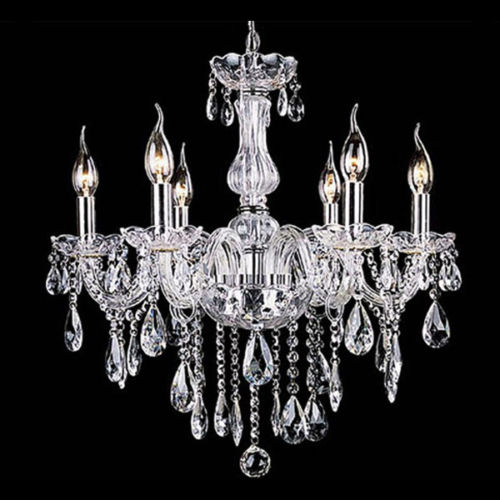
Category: lamp